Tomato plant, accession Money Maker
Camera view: horizontal (90 deg, fisheye); turntable rotation: 60 degrees
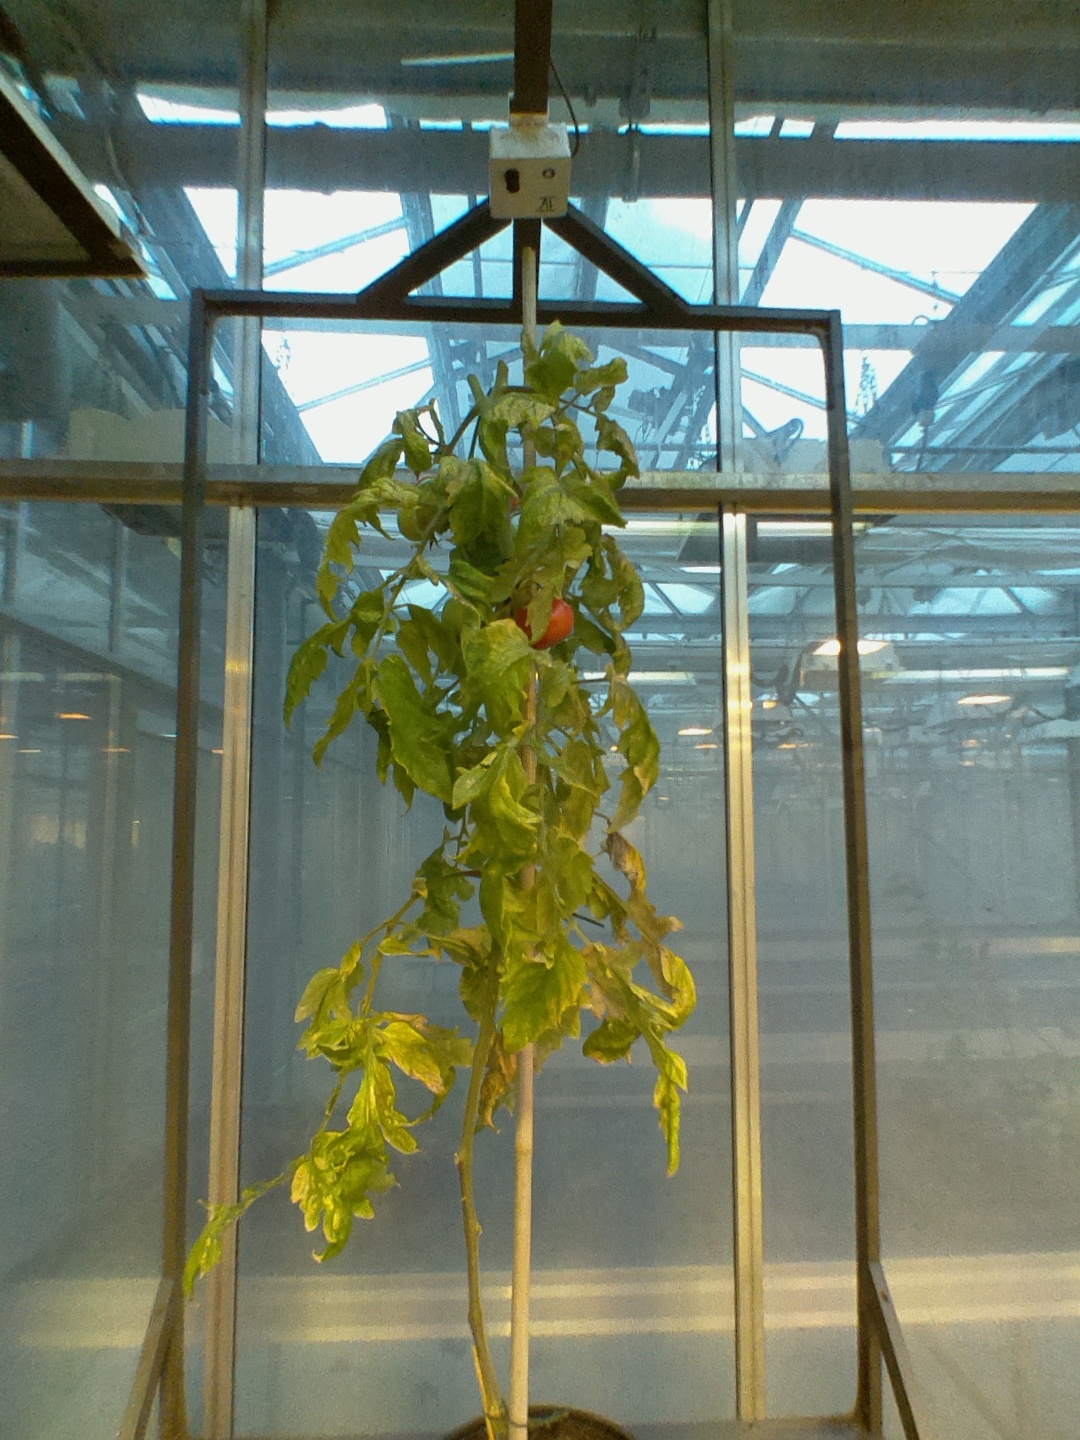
BBCH growth stage 82: 20%-30% of fruits show typical fully ripe color